Puliyannoor

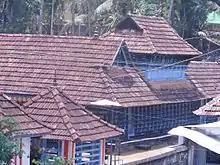
Puliyannoor temple

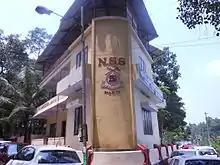
Nair Community Center

India census, Puliyannoor had a population of 15529 with 7544 males and 7985 females.